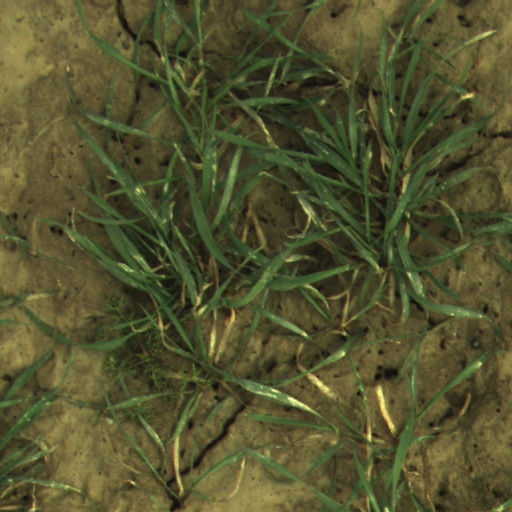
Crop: wheat